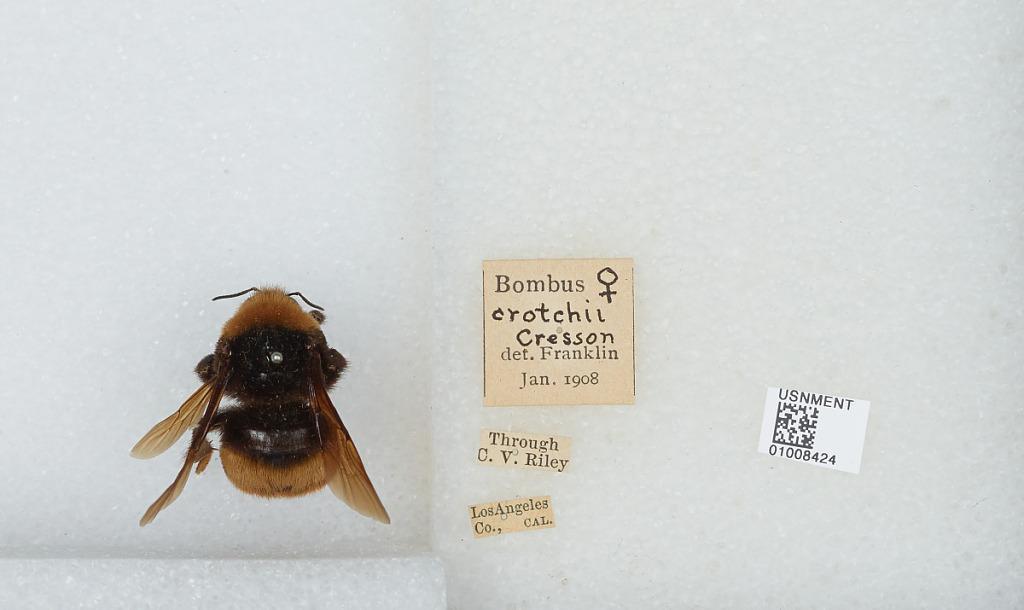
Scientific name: Bombus (Crotchiibombus) crotchii Cresson
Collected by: C. Riley
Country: United States
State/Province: California
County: Los Angeles
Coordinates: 34.05, -118.25
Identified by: Franklin